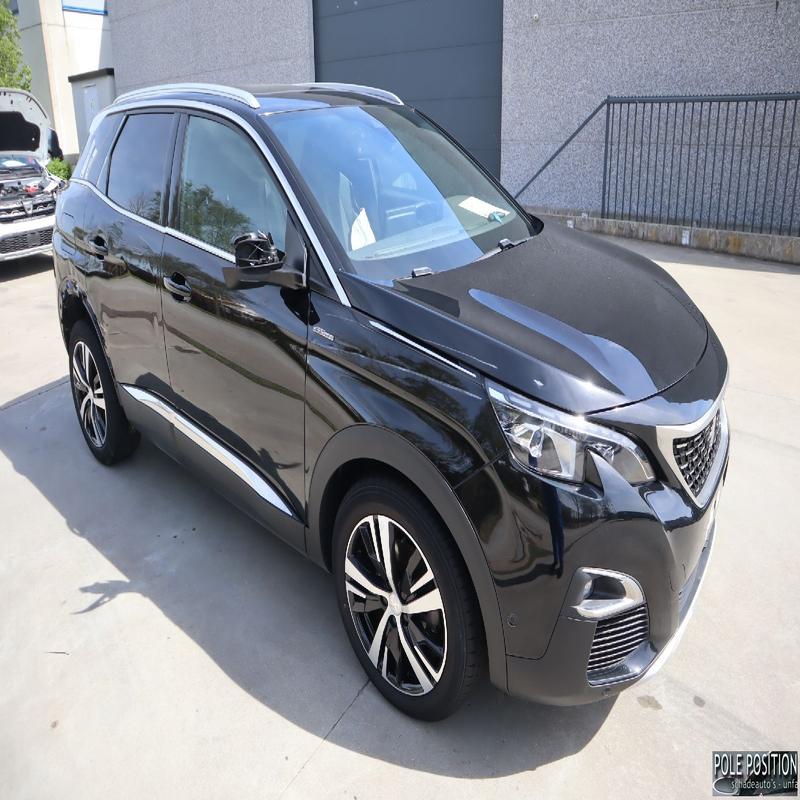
Aucun dommage détecté.
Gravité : aucun